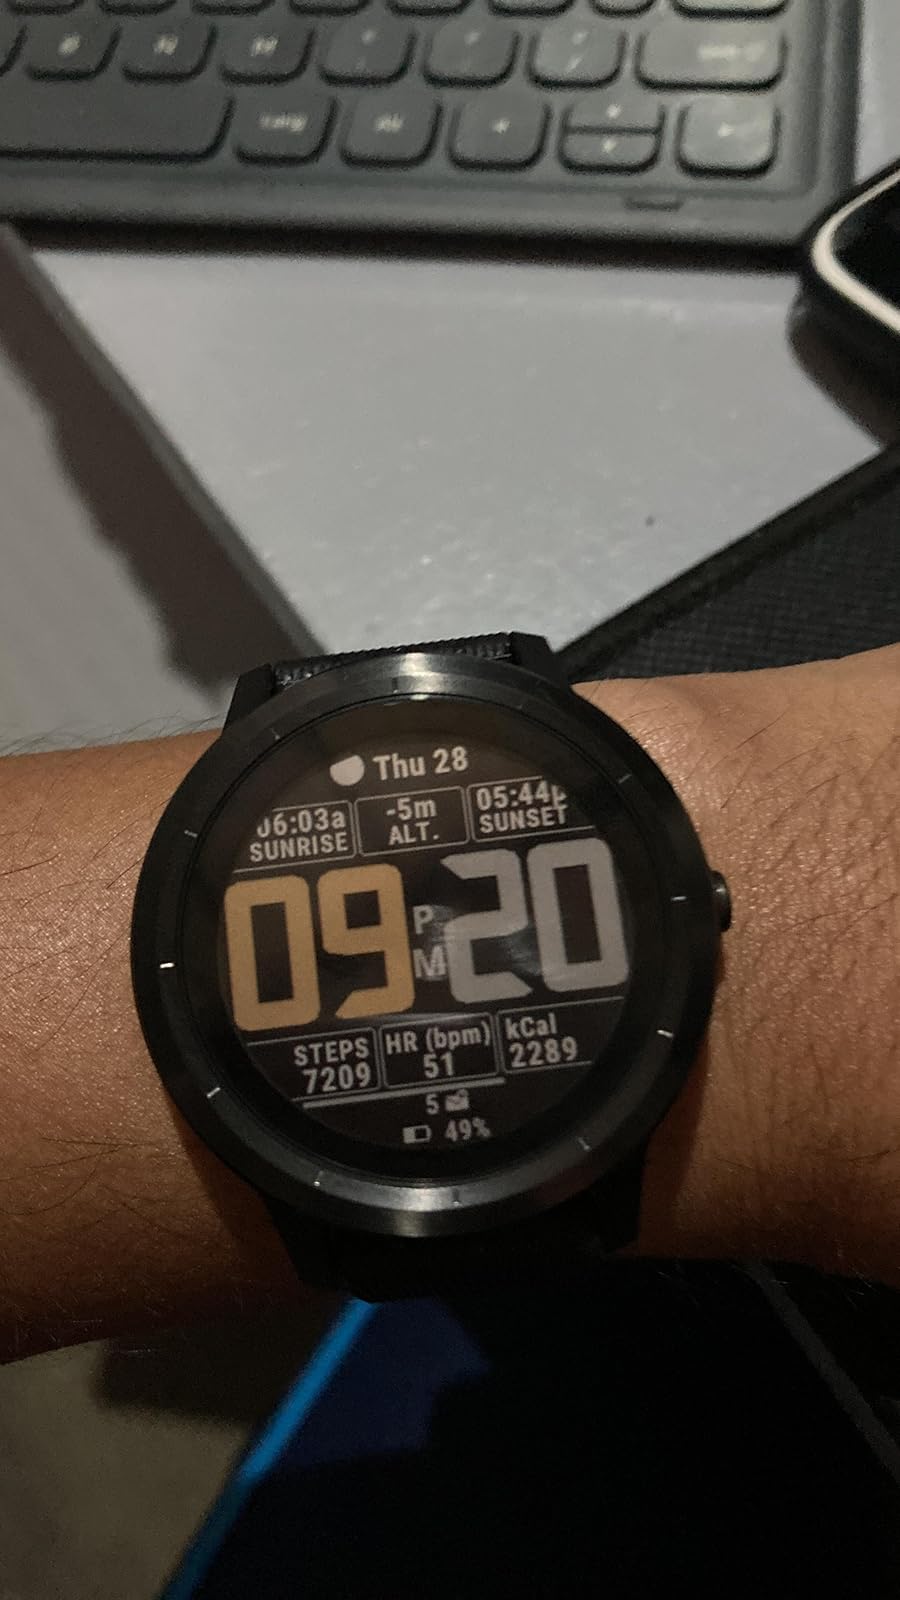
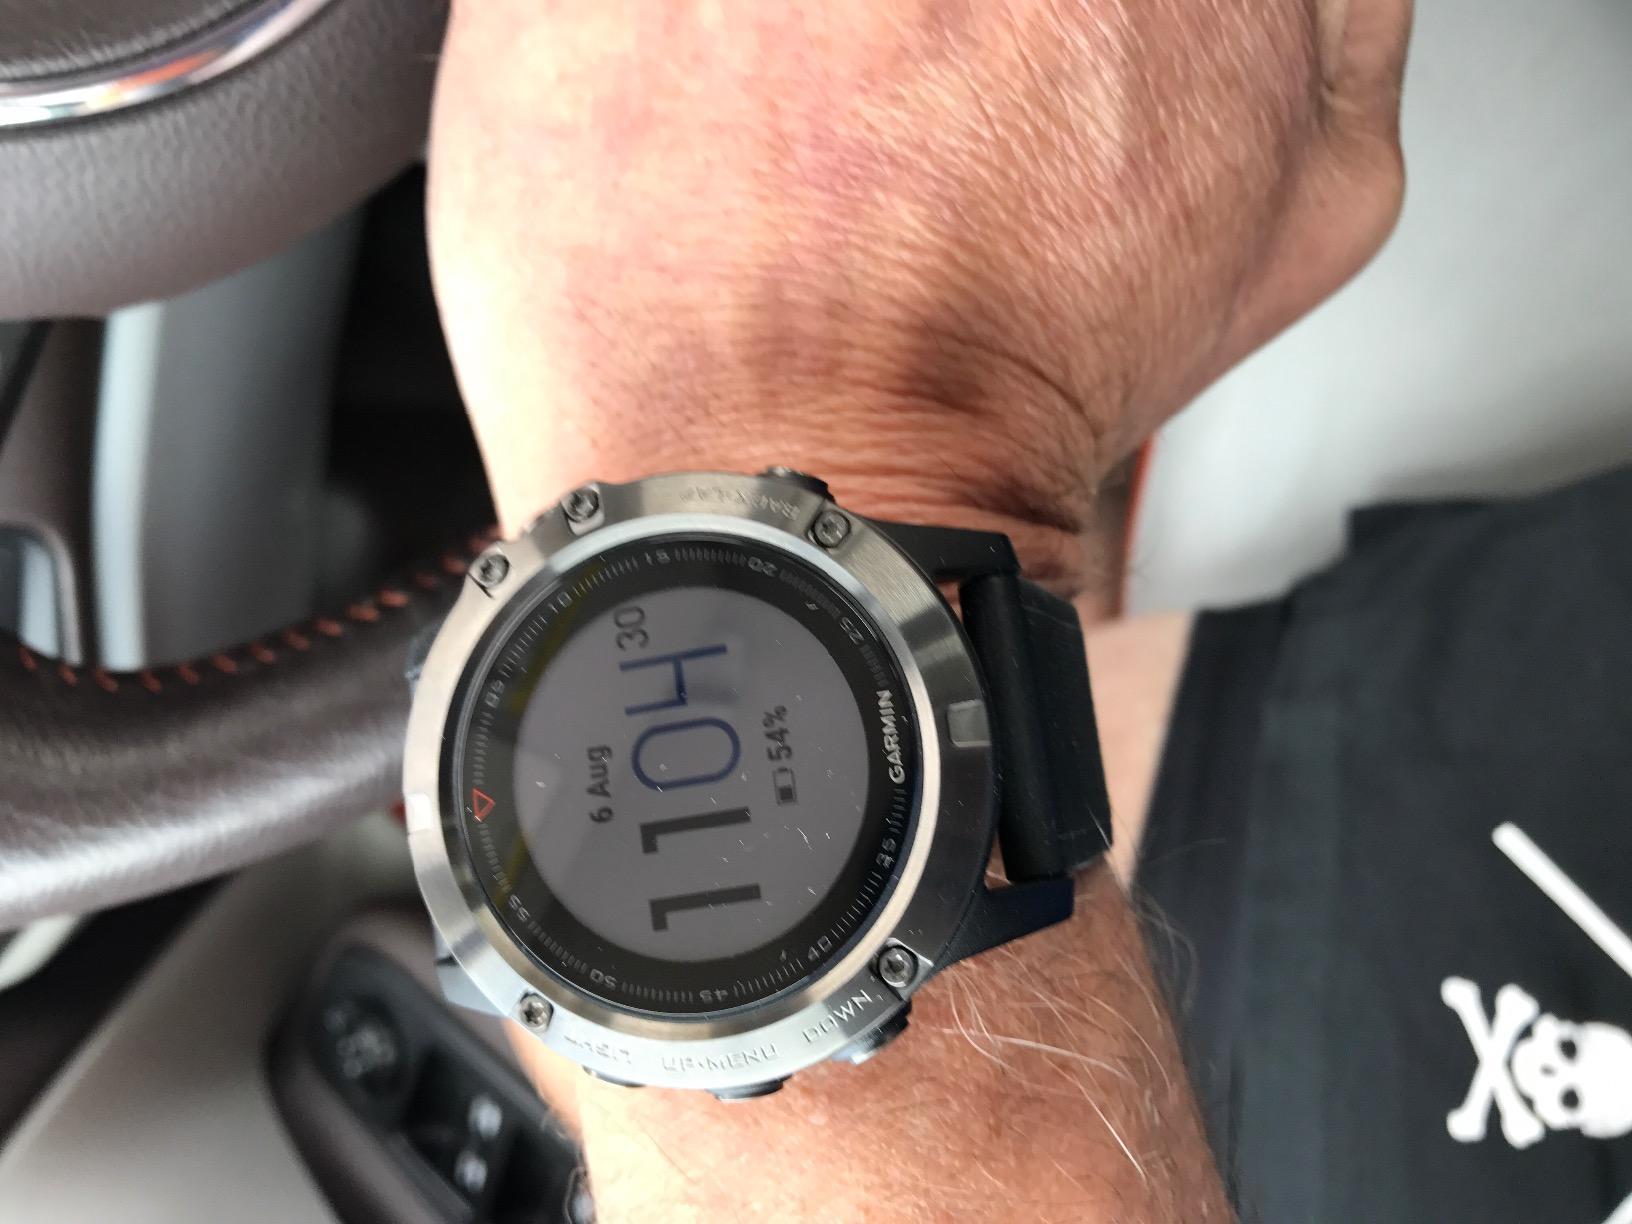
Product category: smartwatch
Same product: no